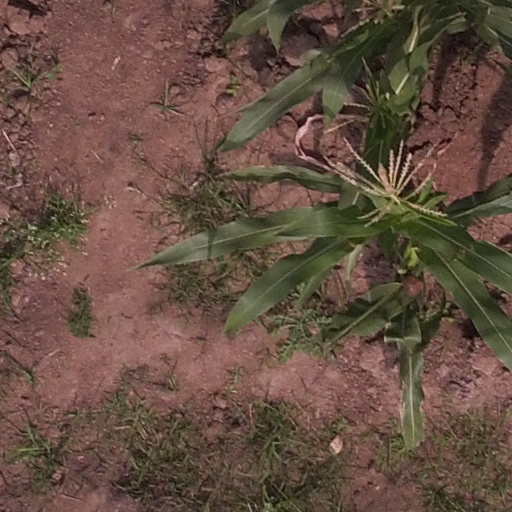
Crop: maize; corn